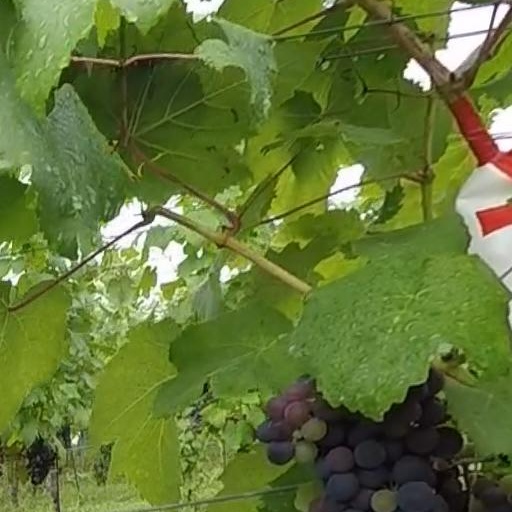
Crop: grape